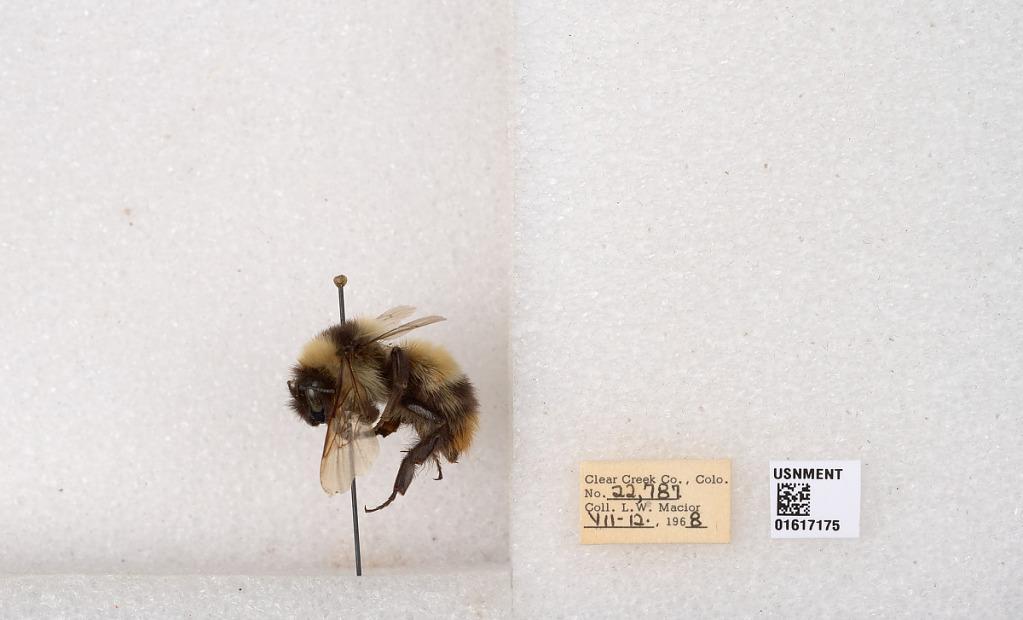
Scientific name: Bombus kirbyellus
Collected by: L. Macior
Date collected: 1968-7-12
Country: United States
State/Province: Colorado
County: Clear Creek
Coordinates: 39.6891, -105.644